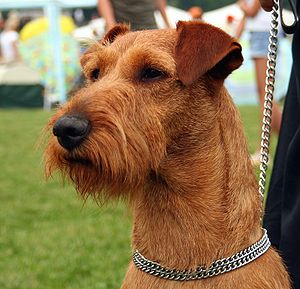
Irsk terrier / Fotogalleri
Irsk Terrier er en hunderace af typen terrier fra Irland.